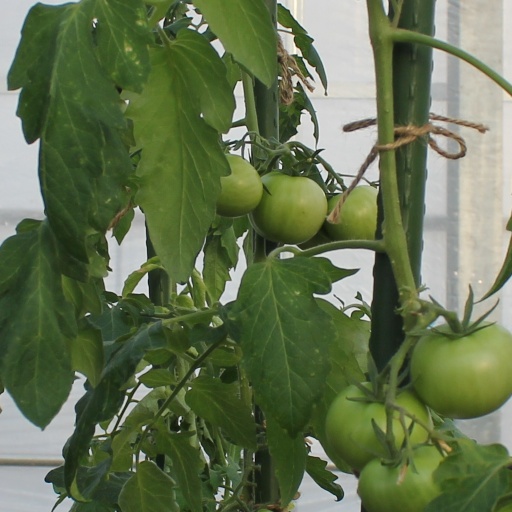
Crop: tomato